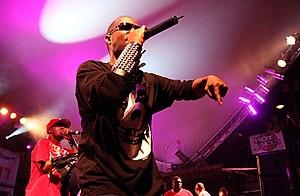
Crazy Kids est une chanson issue du second album studio de la chanteuse Kesha, intitulé Warrior. Le morceau est sorti en tant que troisième single de l'album le 30 avril 2013. Crazy Kids est une chanson écrite par Kesha, Benjamin Levin, Henry Walter, Dr Luke and Will.i.am.